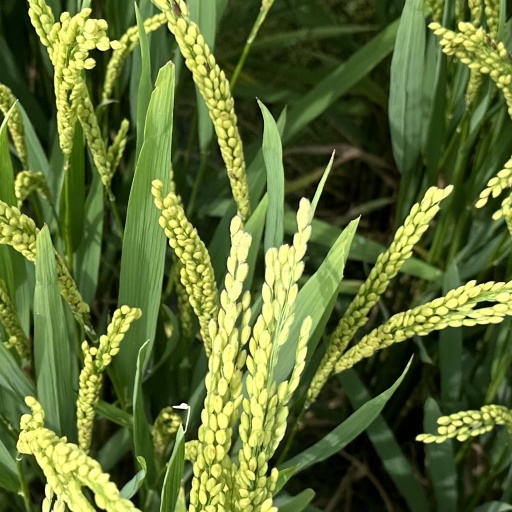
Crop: rice